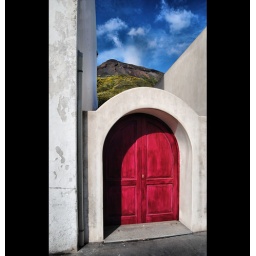
Stromboli white alley and red door.... volcano in background